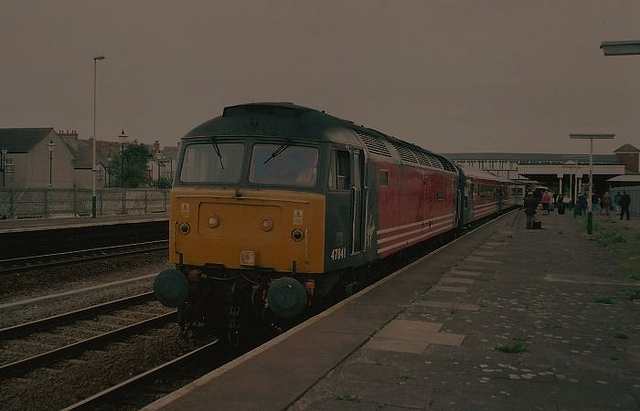
user: Given an image and a question. Answer the question in a short answer. Question: Is this for hauling or for passengers? Short Answer:
assistant: passenger